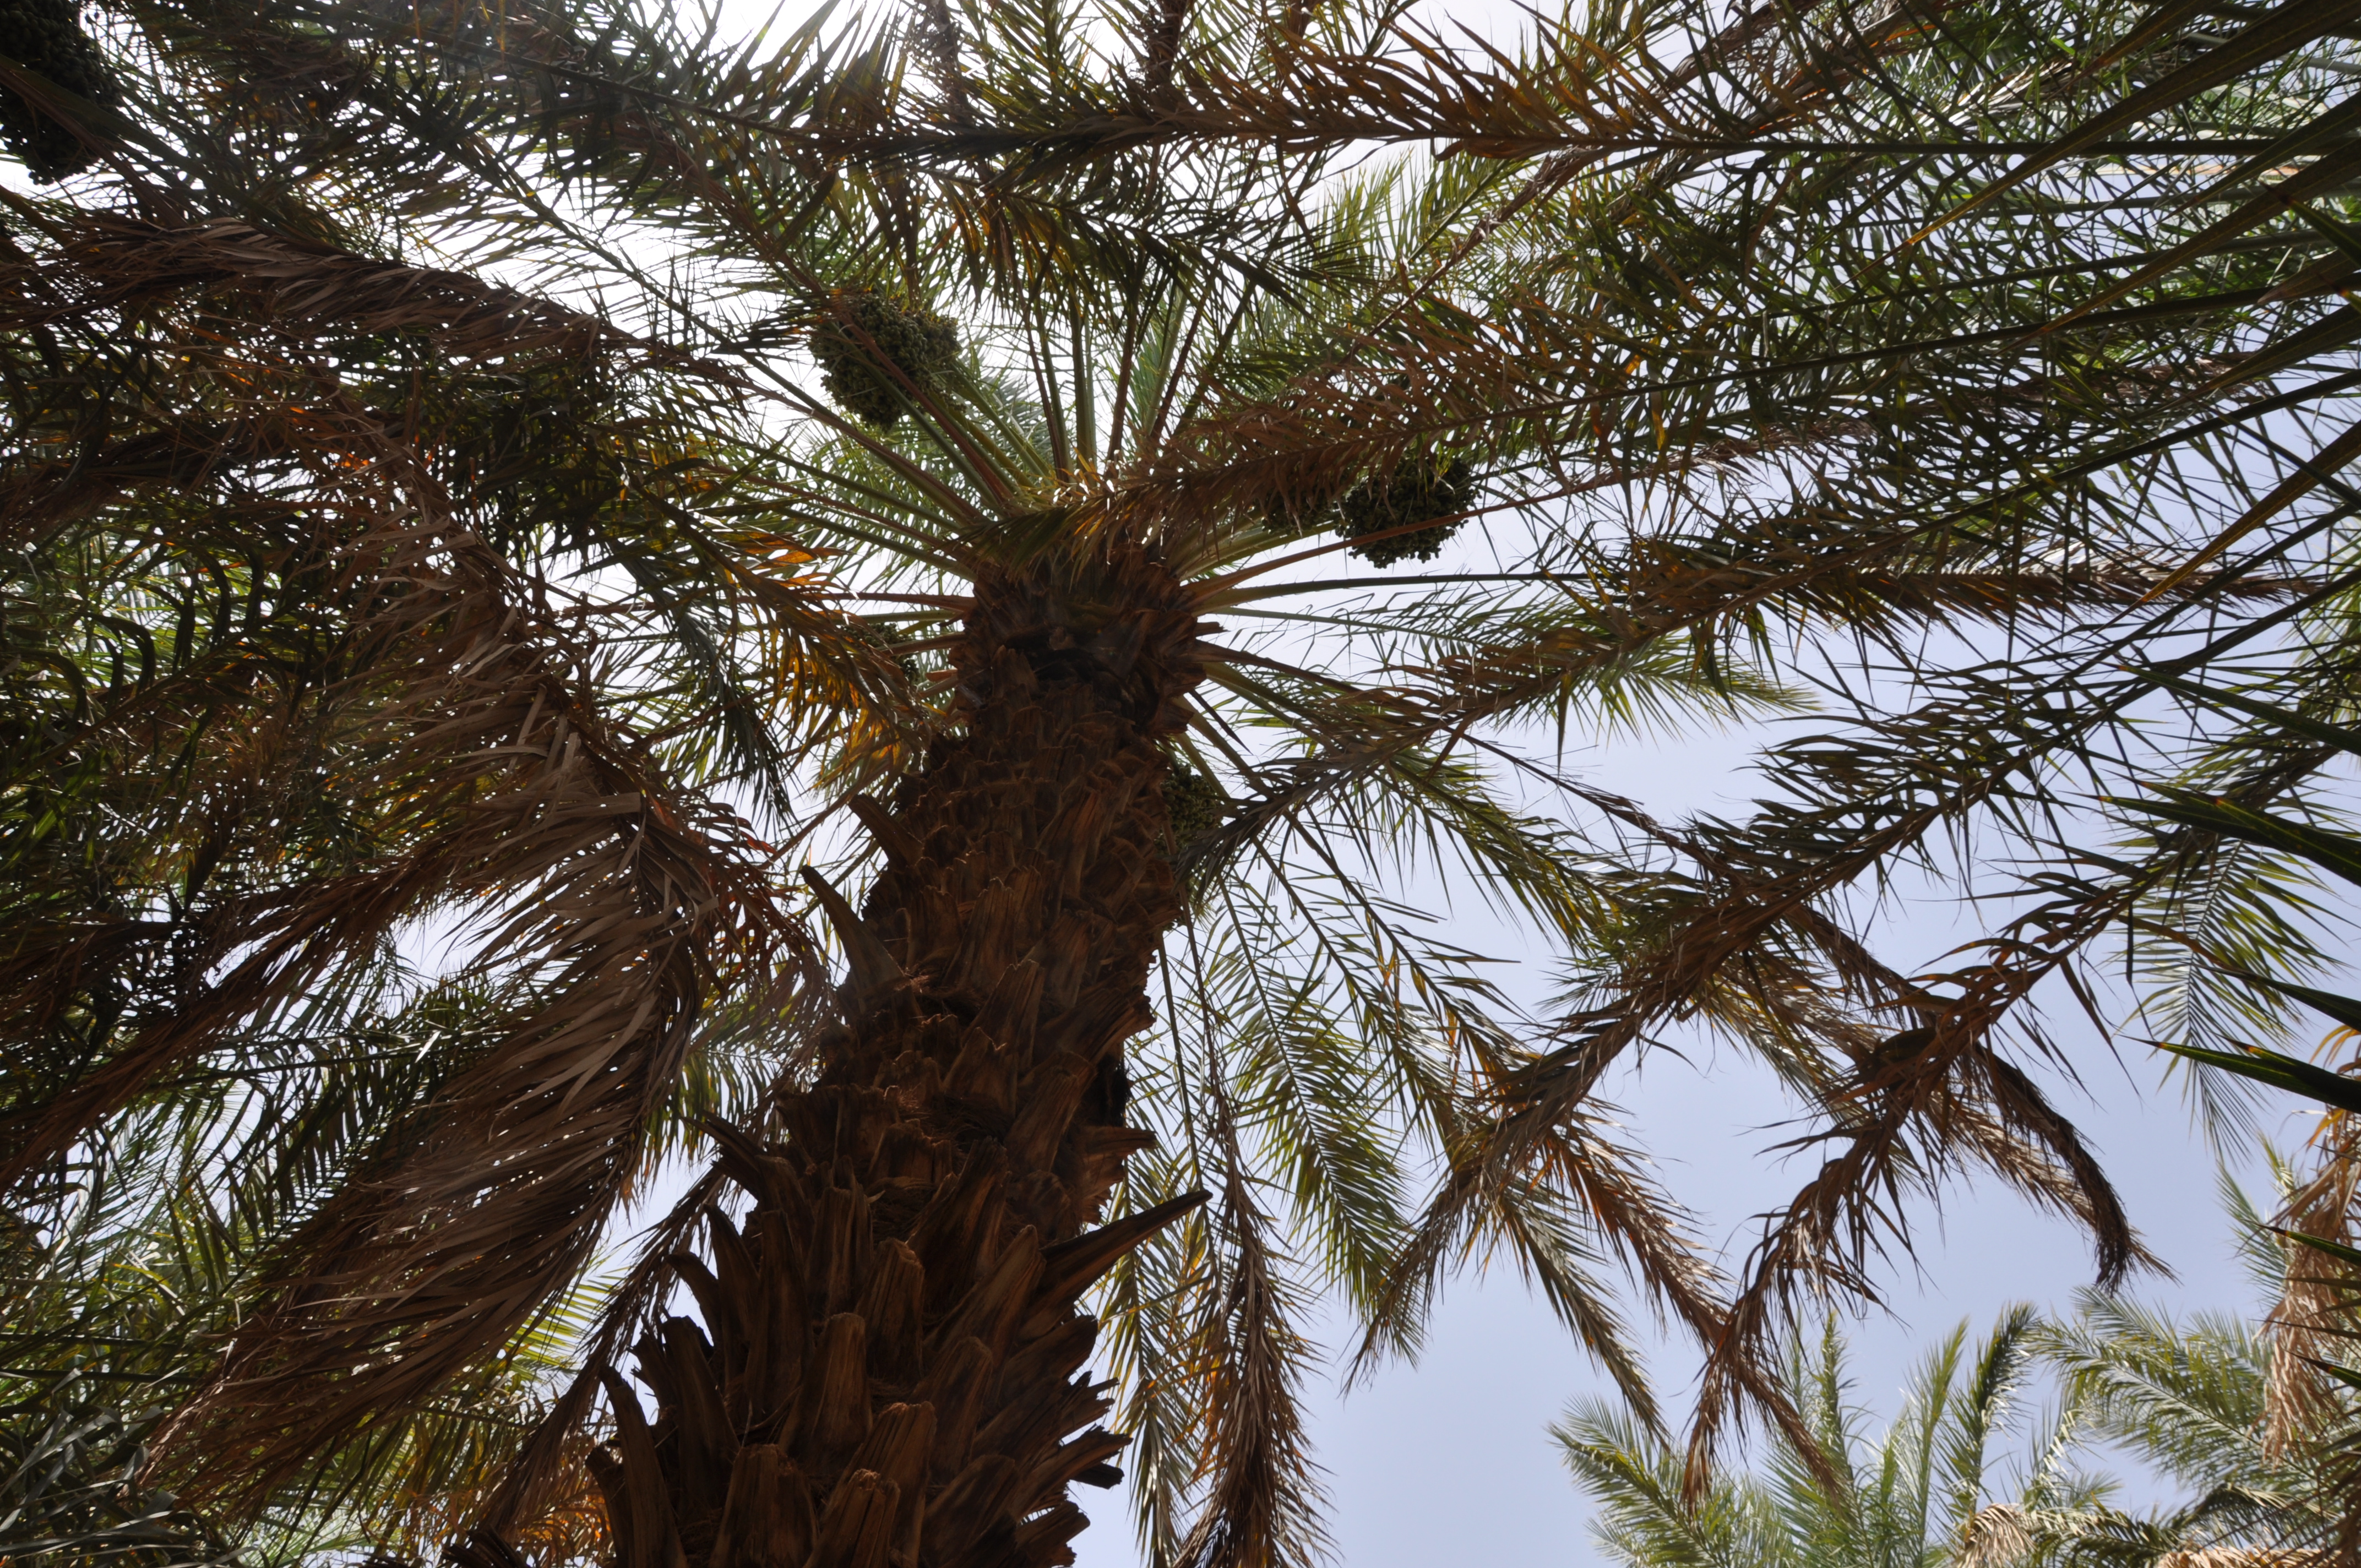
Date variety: bouisthami